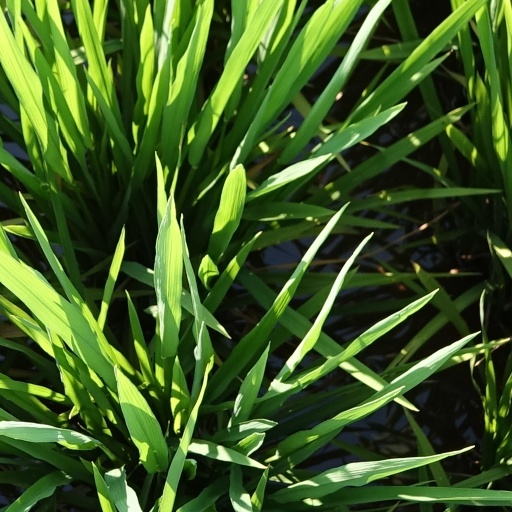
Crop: rice